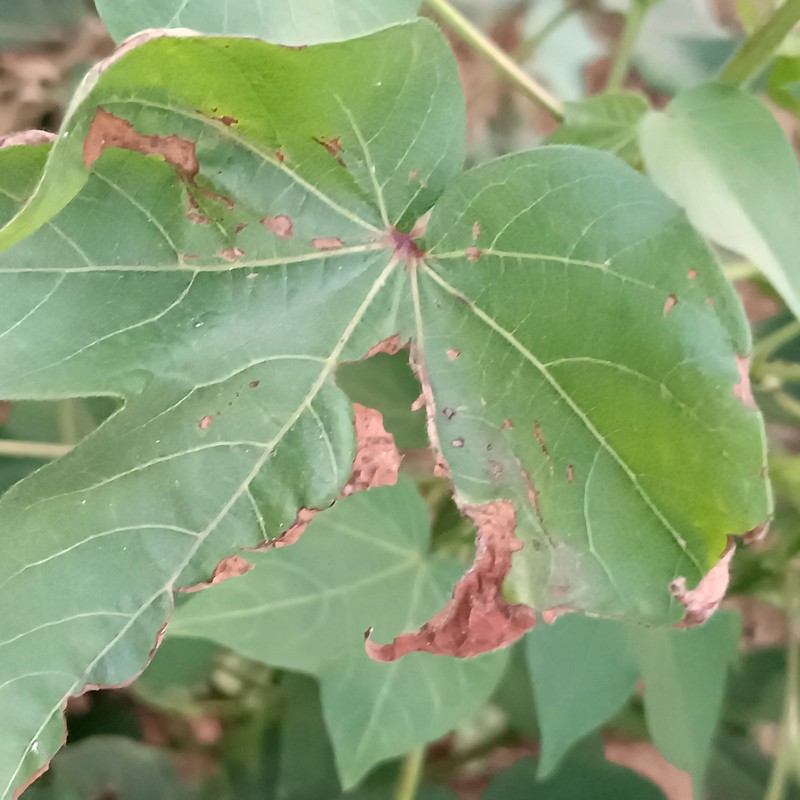
Label: Leaf Hopper Jassids